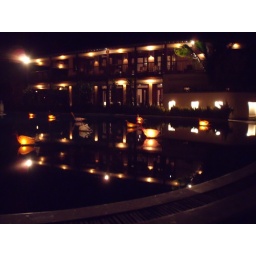
Candle lit paper mache animals floated on the pool in the evenings